Sydney Brodt

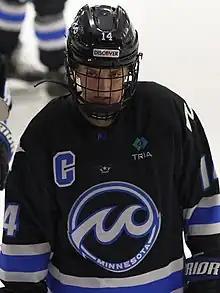
Brodt with the Minnesota Whitecaps in 2023

Sydney Jane Brodt (born May 3, 1998) is an American ice hockey player. She has played with Frölunda HC in the Swedish Women's Hockey League (SDHL) since December 2024. As a member of the United States national team, she won a gold medal at the 2019 IIHF Women's World Championship.